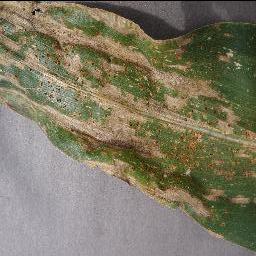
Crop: corn
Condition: (maize)_cercospora_spot_gray_spot